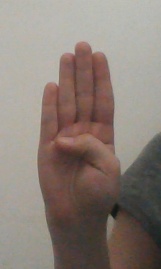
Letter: kaaf